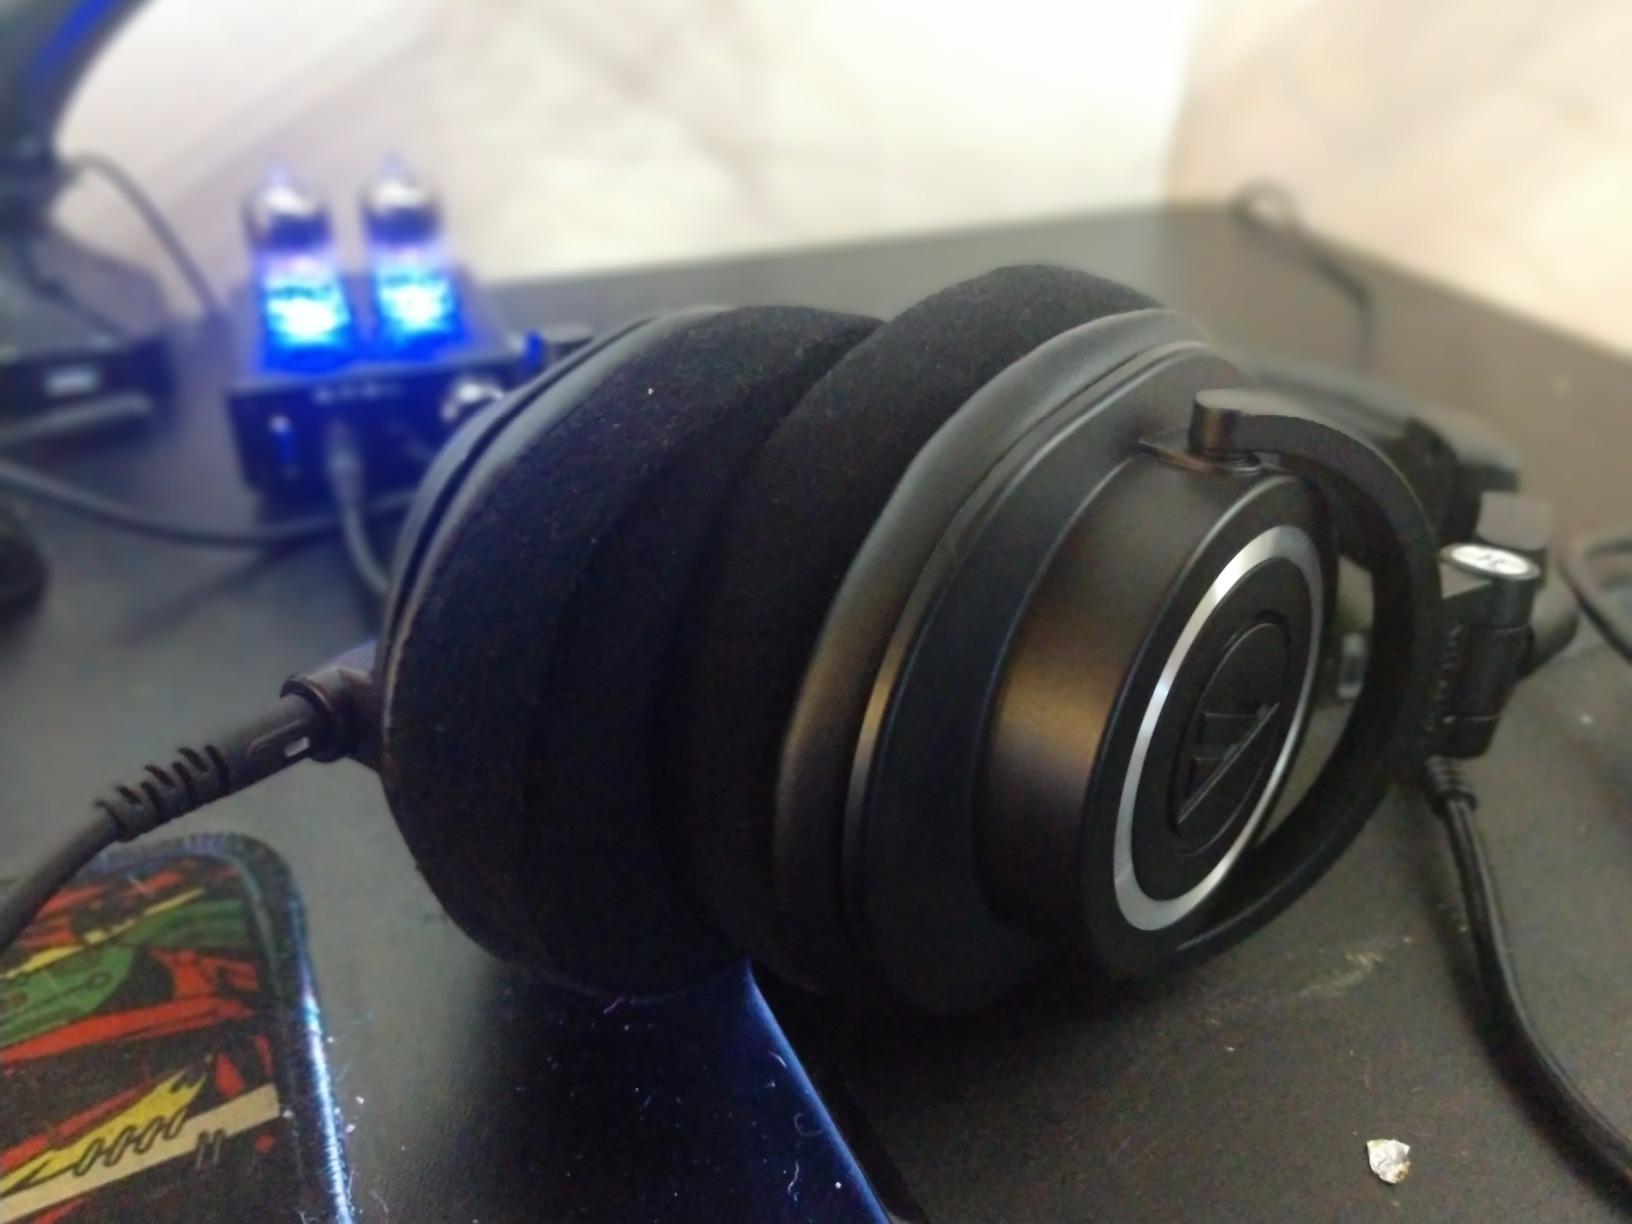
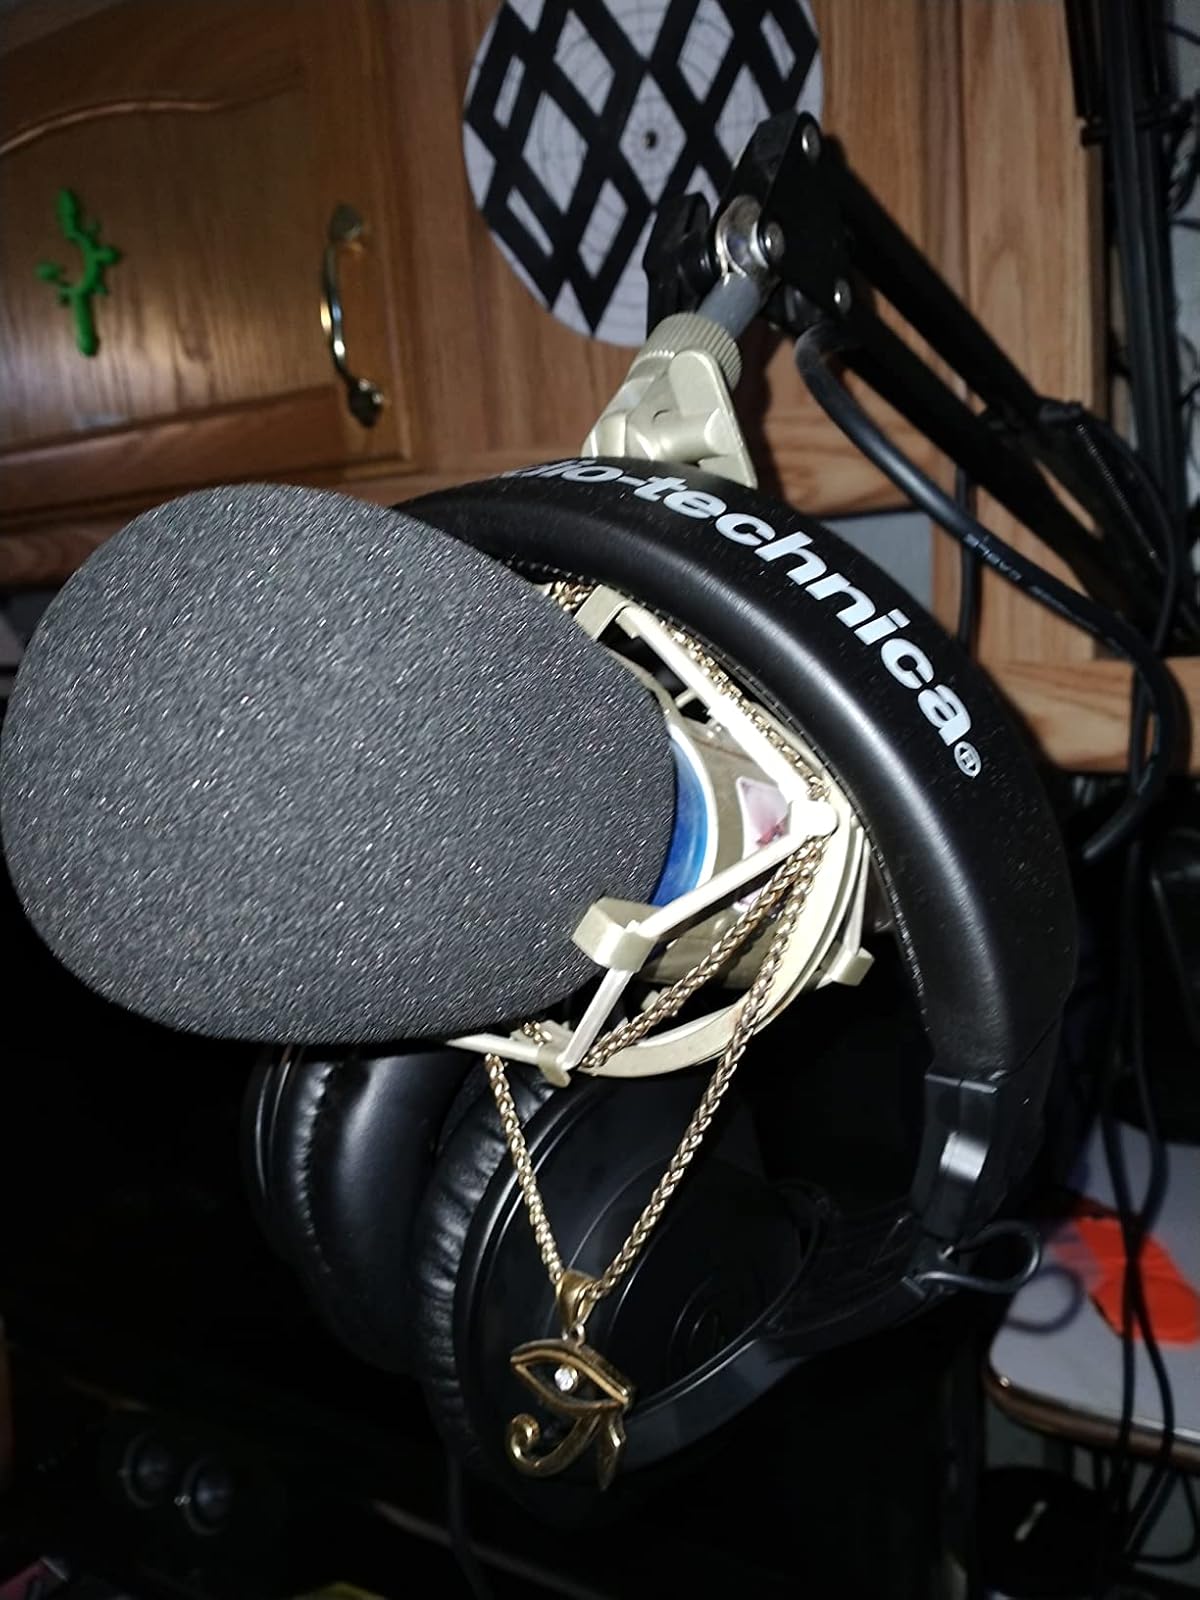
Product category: headphones
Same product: no